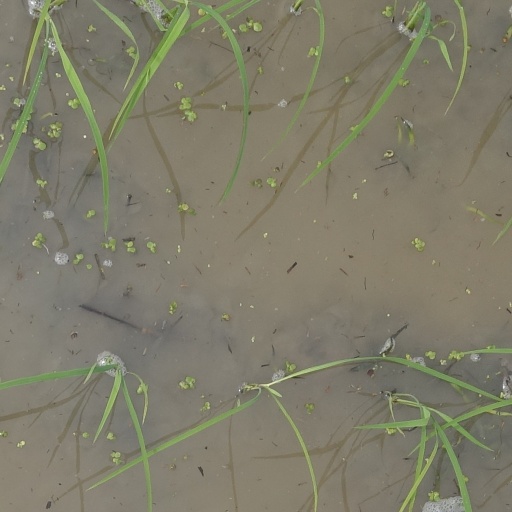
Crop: rice